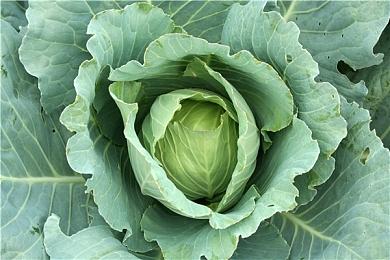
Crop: unknown
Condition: cabbage